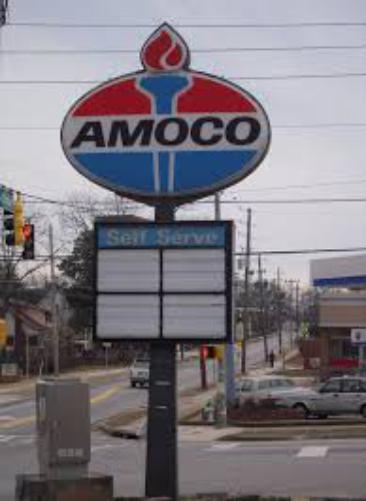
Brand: Amoco
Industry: Others